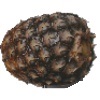
Label: pineapple